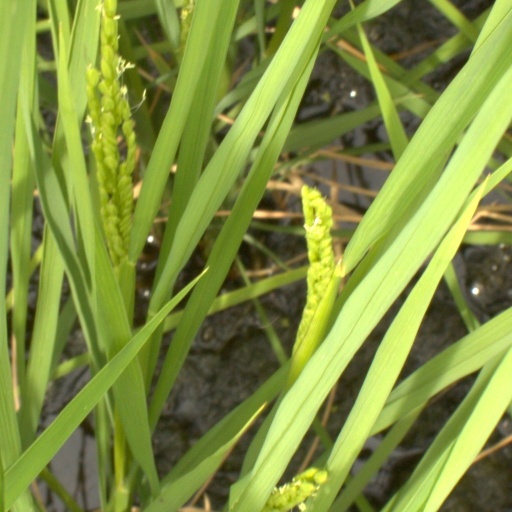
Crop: rice